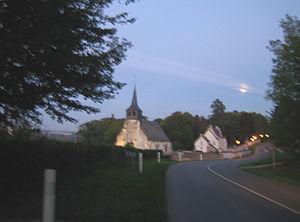
L'église Notre-Dame-de-l'Assomption de Vieulaines est située dans le hameau de Vieulaines sur le territoire de la commune de Fontaine-sur-Somme dans le département de la Somme, à une quinzaine de kilomètres à l'est d'Abbeville.
Fontaine-sur-Somme est une commune française située dans le département de la Somme, en région Hauts-de-France.
Cet article recense les monuments historiques de la Somme, en France.